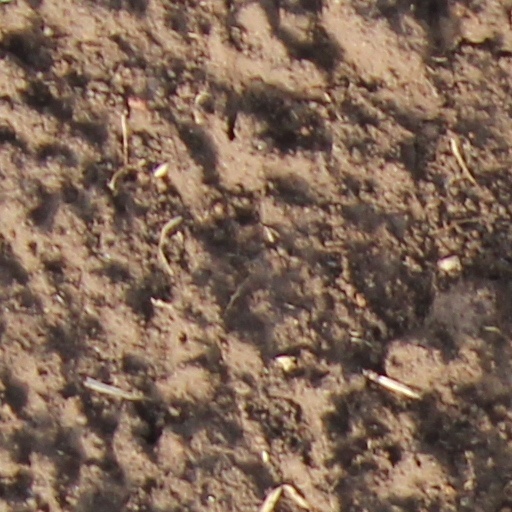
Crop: wheat